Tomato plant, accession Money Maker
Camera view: vertical (180 deg); turntable rotation: 120 degrees
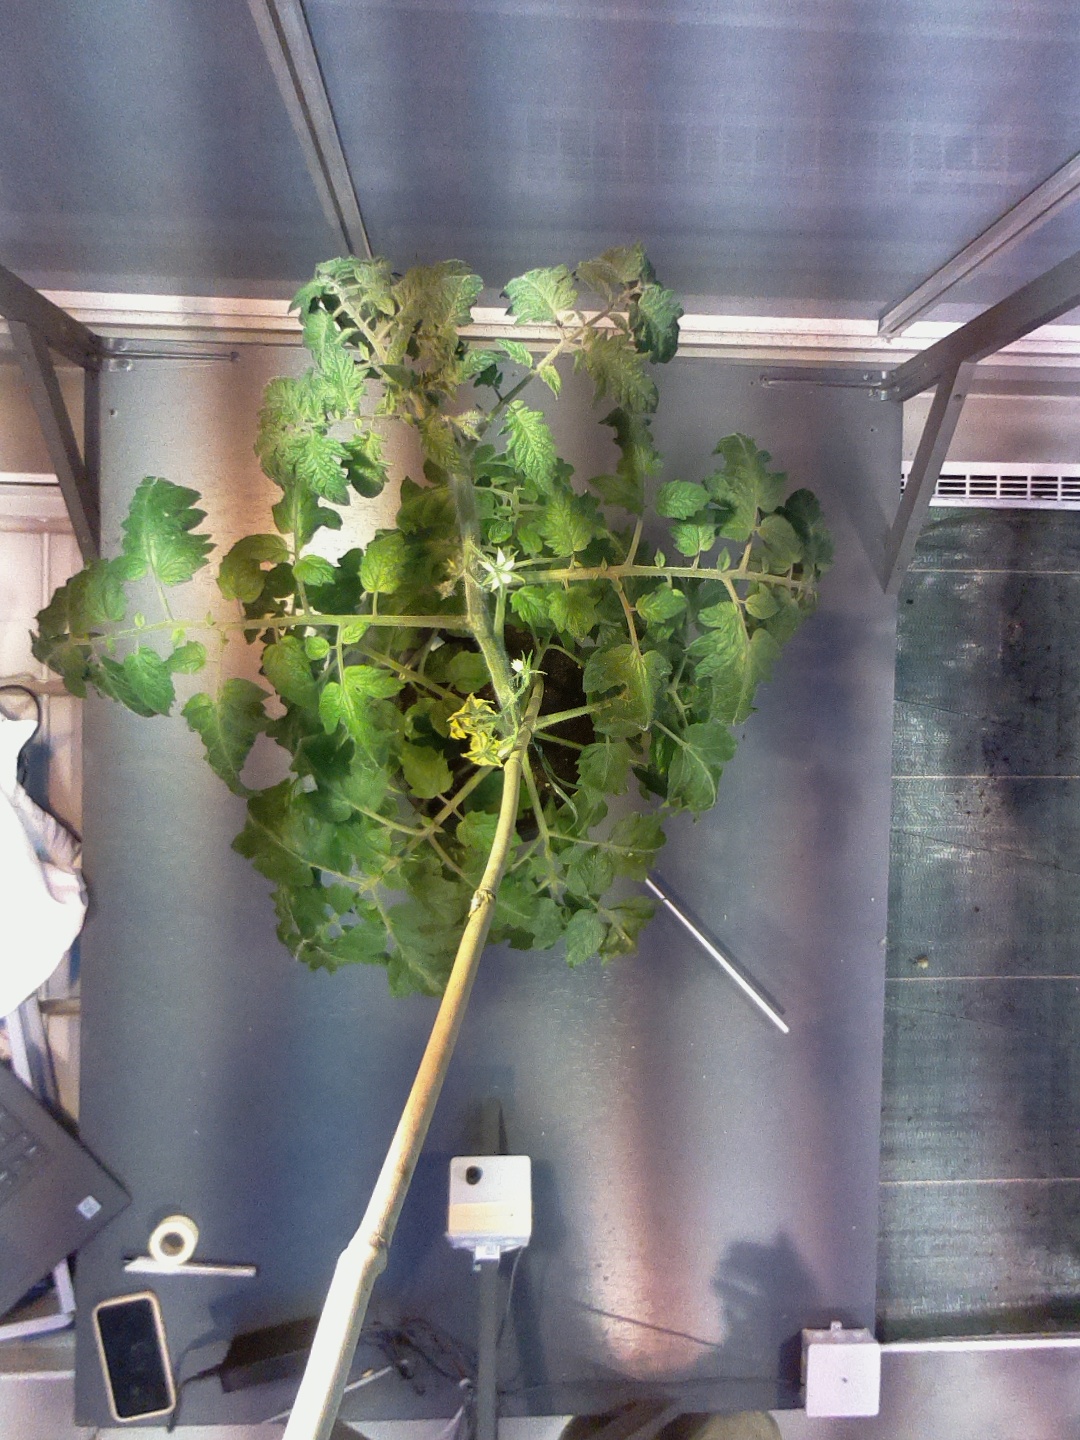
BBCH growth stage 66: Full flowering, 60%-70% of flowers open, more petals falling